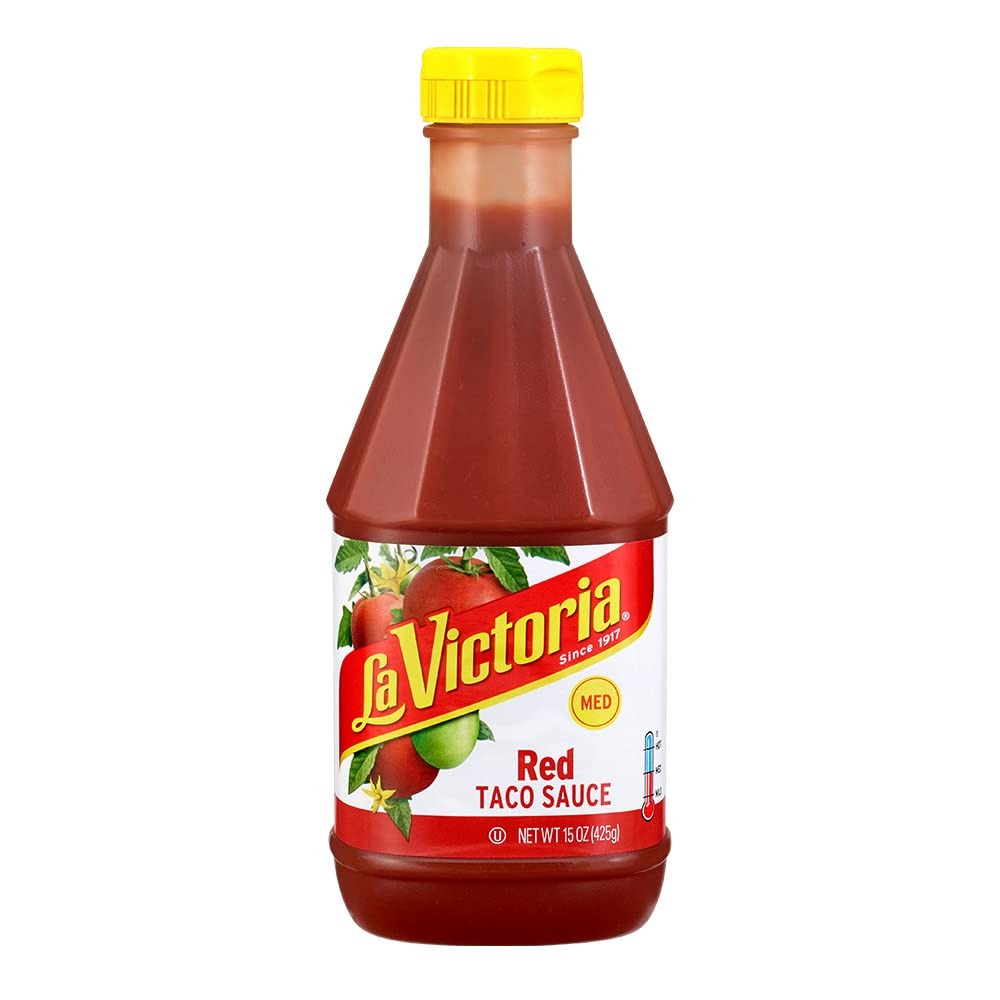
Item Name: La Victoria Taco Sauce Red Orig Medium, 15 oz
Bullet Point 1: Medium taco sauce
Bullet Point 2: 0 grams of fat and 5 calories per serving
Bullet Point 3: Product without gluten containing ingredients
Bullet Point 4: Kosher certified
Value: 15.0
Unit: Ounce

Price: 3.69